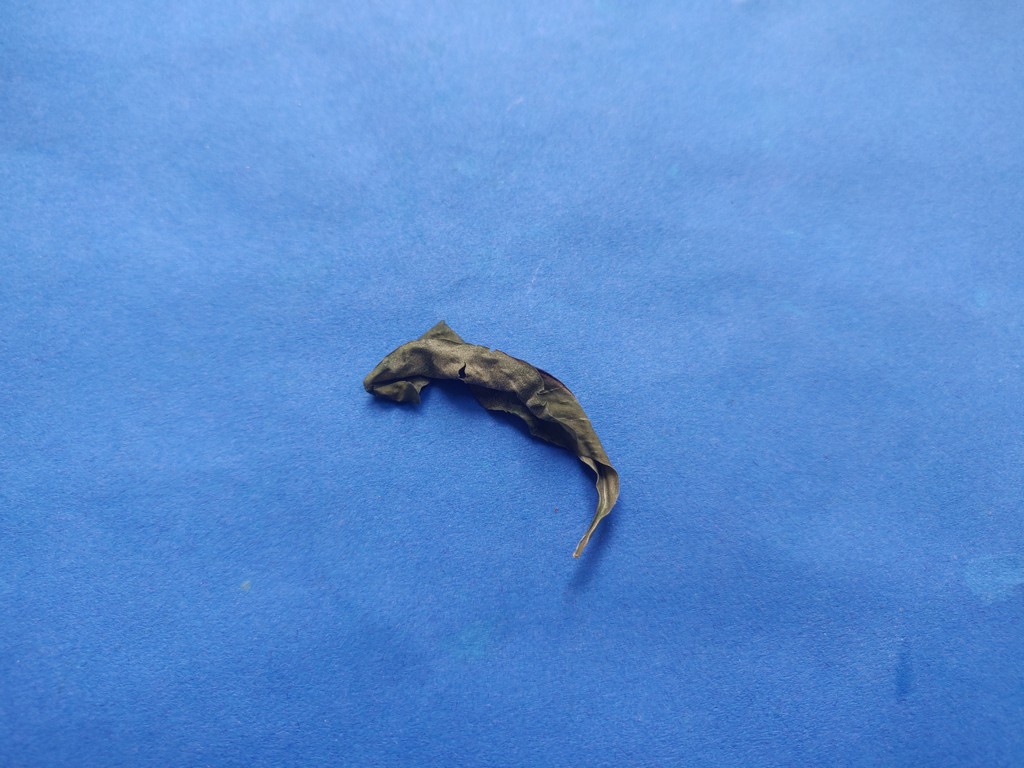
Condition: Dried
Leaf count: single
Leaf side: unknown